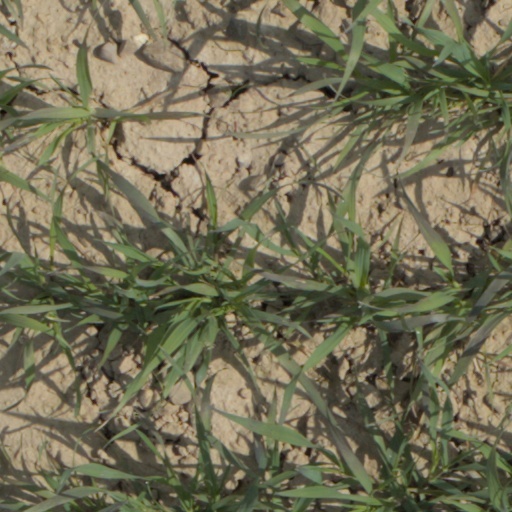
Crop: wheat